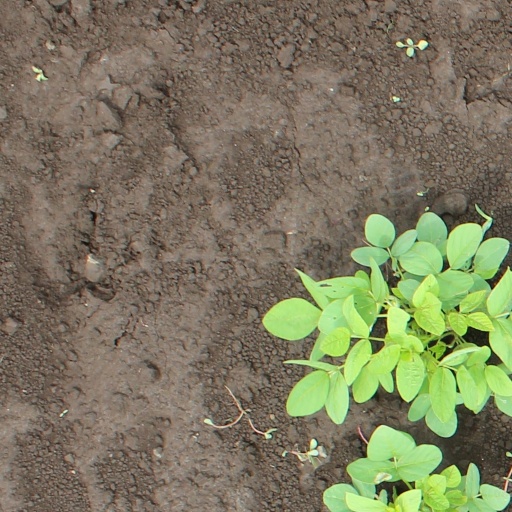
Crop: soybean